Nambassa

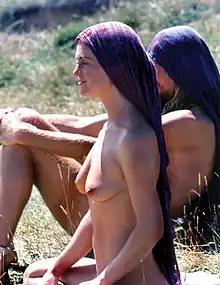
People of Nambassa 1978

At all festivals there was a smorgasbord of spiritual and religious learning. Here the public could venture to various Healing Arts areas and attend either a bible study course, or chant spiritual names with the Buddhists and Hare Krishnas, or sing and pray with Christians, or attend Sunday mass with the Catholics or learn how to meditate with Ananda Marga or find out the meaning of Karma from the Hindus. The policy of the Nambassa Trust was to attempt to create an ambiance which would dispel all religious factionalism, so that philosophical labels could dissipate enabling people of all religious persuasion to share in their most common fundamental of traits, their humanity. In maintaining Nambassa's nonsectarian and open door policy on religious philosophy, workshops were conducted on: Hinduism, Hare Krishna, Bible scholarship and born again Christianity, Roman Catholic Church, Judaism, Ananda Marga, Buddhism, Taoism, Islam, Krishna-Haribol, Sufism, Esoteric Christianity, shamanism, Wicca, and Zen.